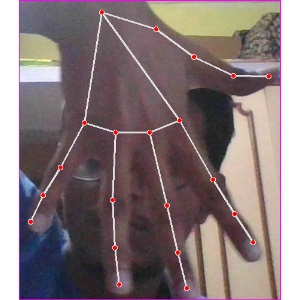
अक्षर: ढ